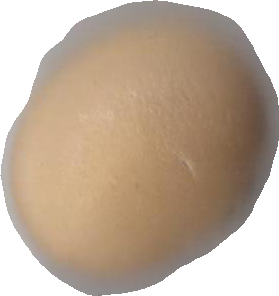
Variety: Grobogan